Purav Raja

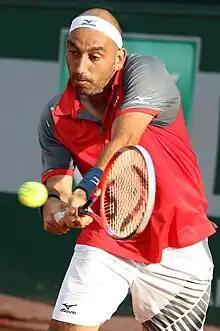
Raja at the 2018 French Open

Purav Raja (born 7 December 1985) is an Indian tennis player. He specializes in doubles and competes on the ATP World Tour. He has won two ATP doubles titles and represents India in the Davis Cup.